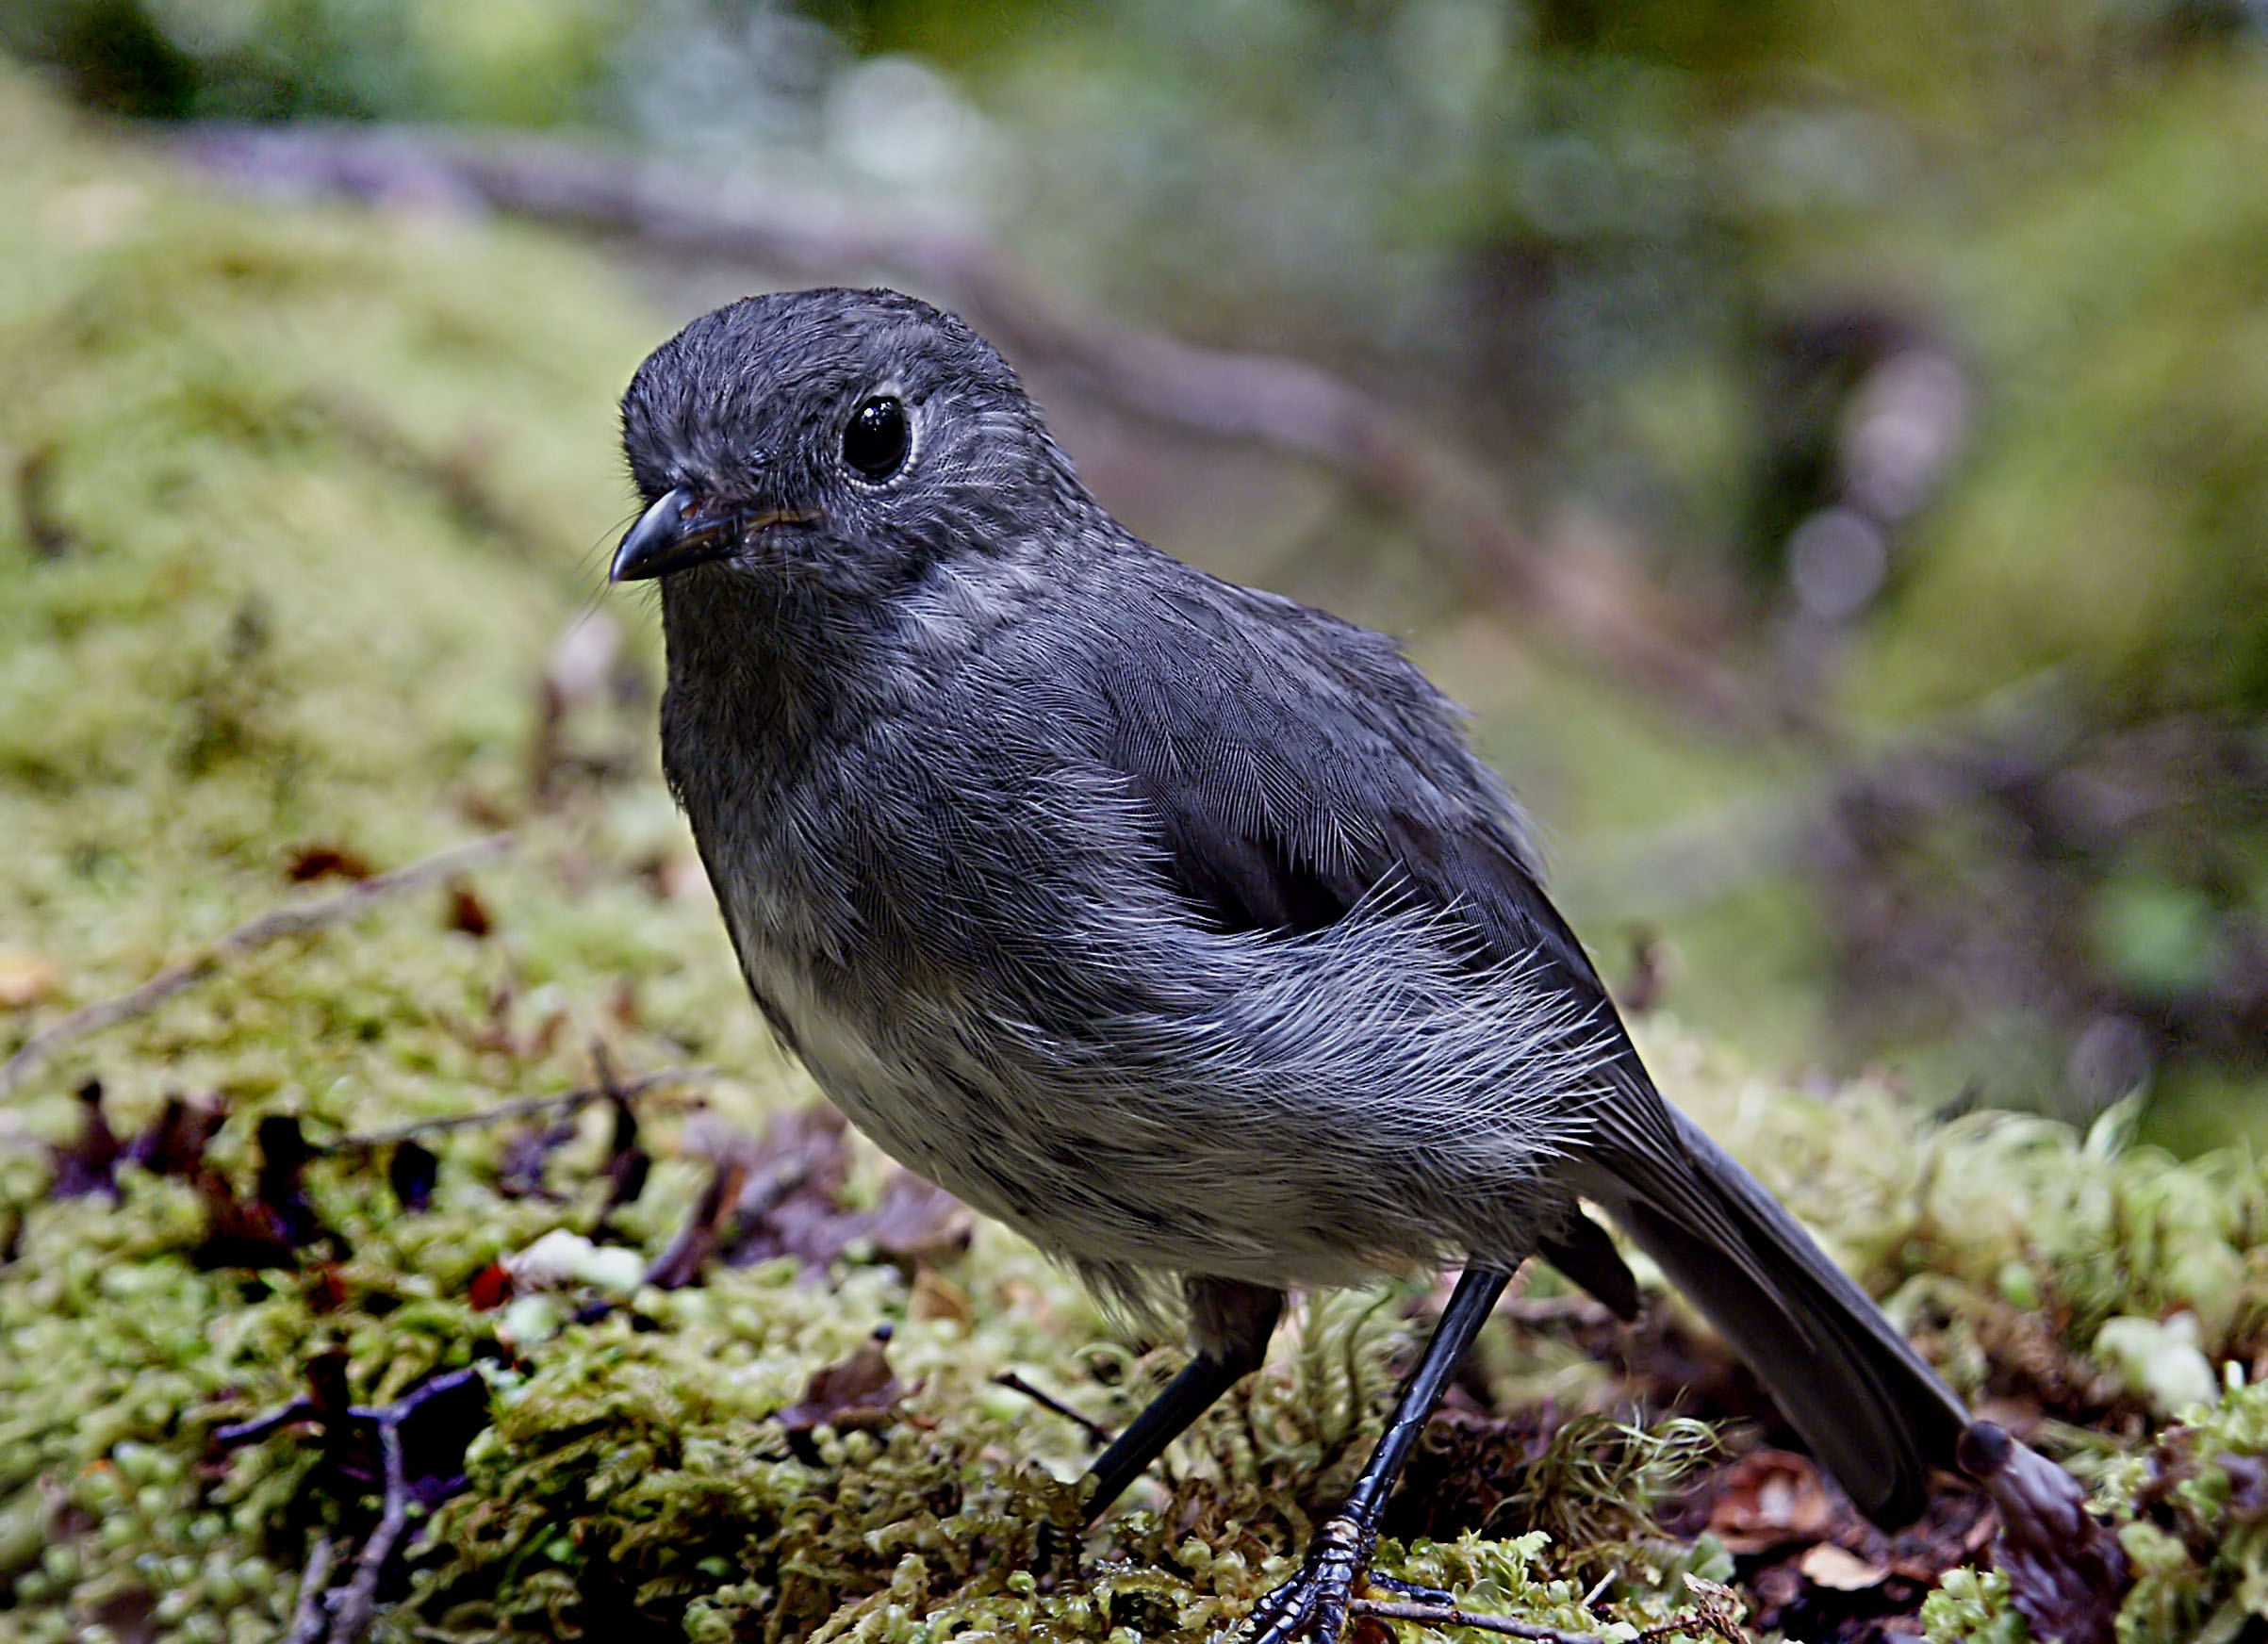
nature, bird, wildlife, beak, fauna, vertebrate, blackbird, newzealandnativebird, robins, newzealandbushrobin, birdonlog, perching bird, emberizidae, cinclidae